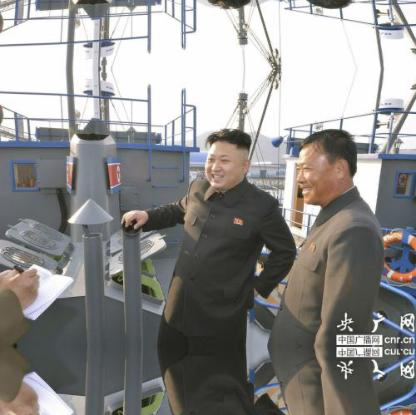
Objects in the image:
label: head
label: head